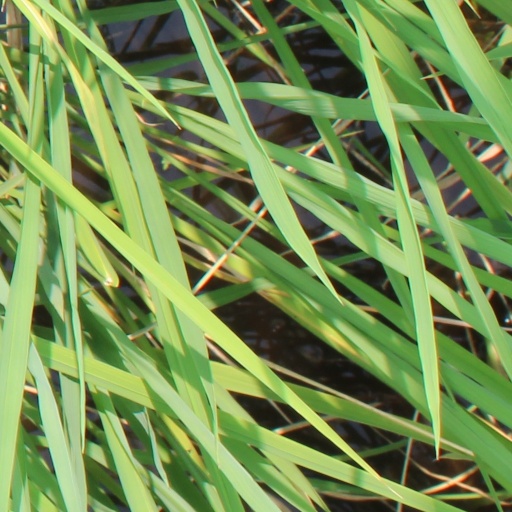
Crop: rice